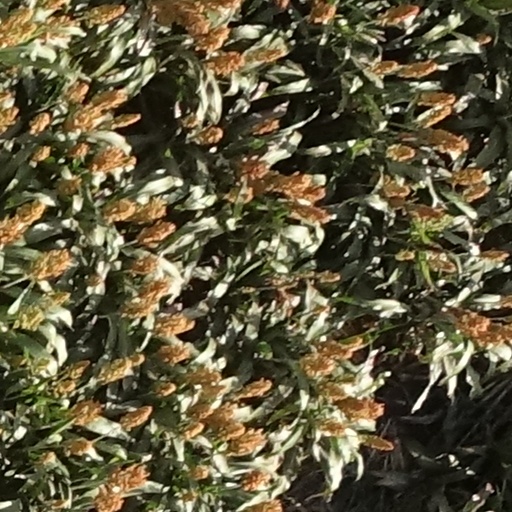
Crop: sorghum